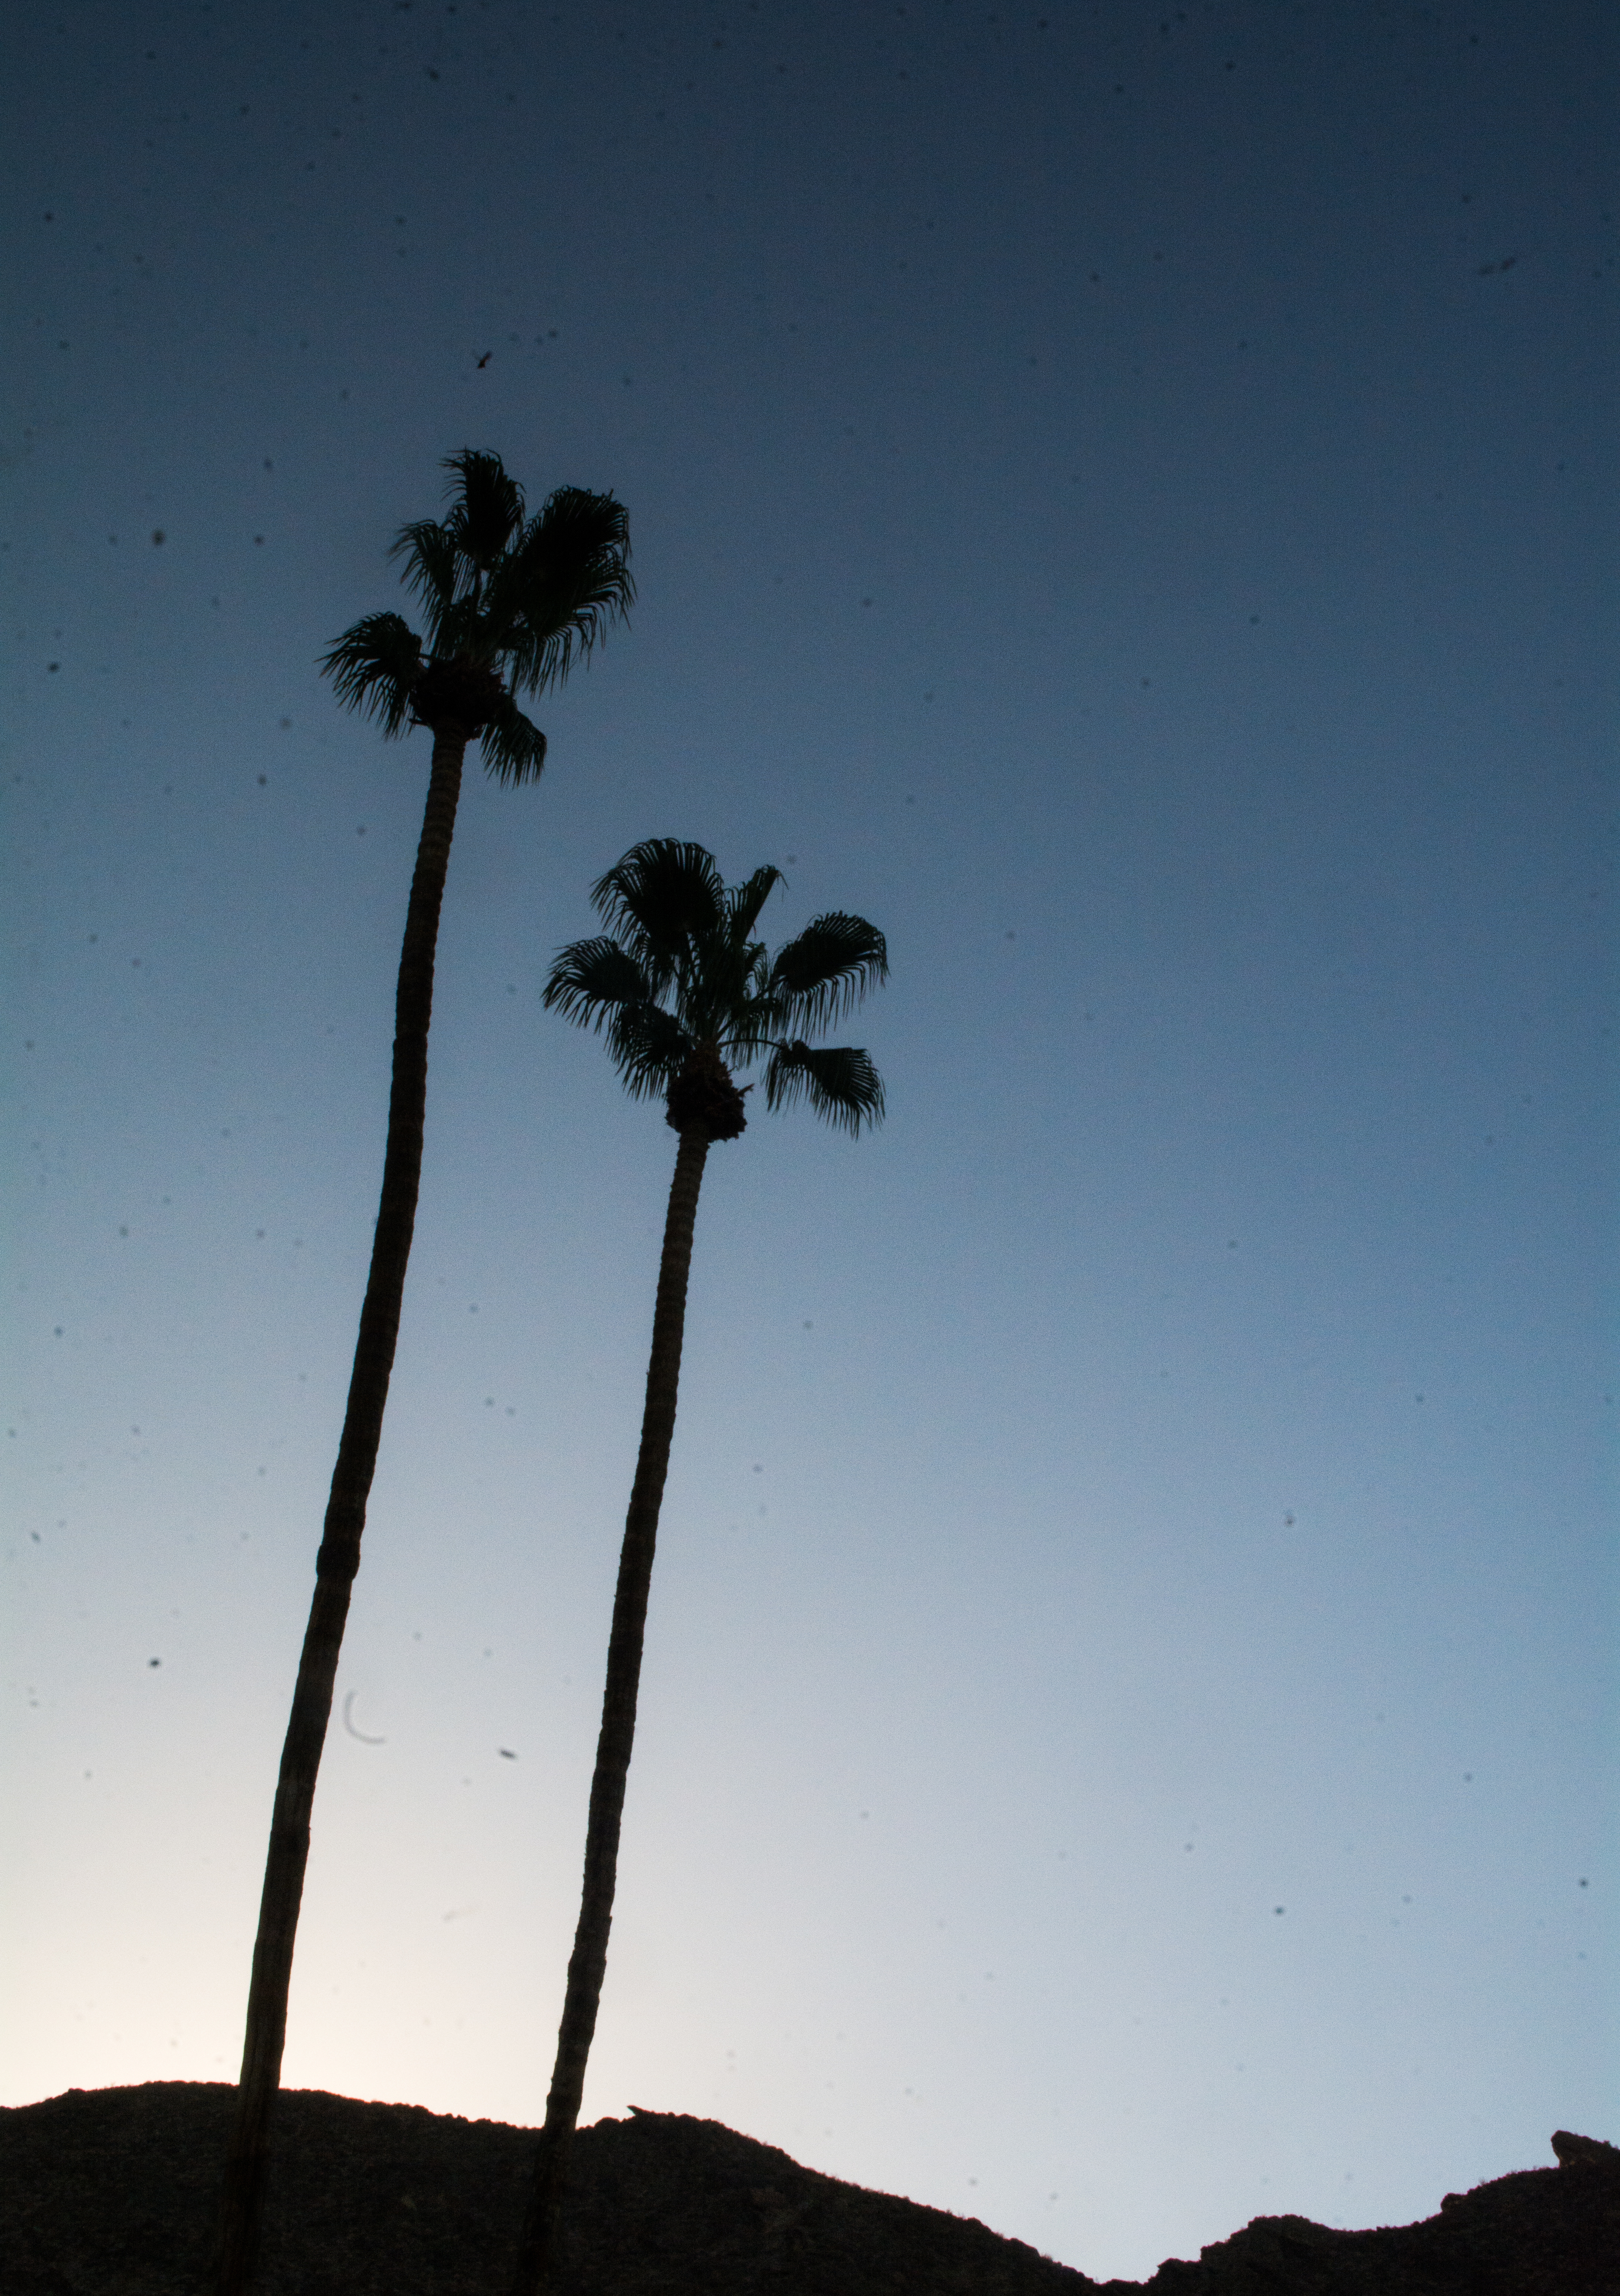
tree, nature, horizon, silhouette, cloud, plant, sky, sunset, sunlight, morning, leaf, flower, wind, dawn, dusk, evening, reflection, shadow, darkness, blue, atmosphere of earth, woody plant, arecales, palm family